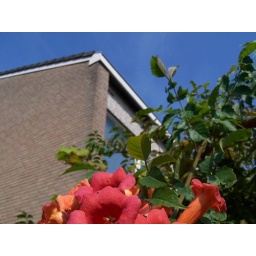
A climbing plant that grows against my fence